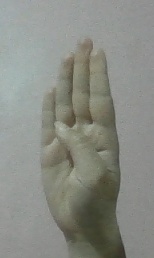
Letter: kaaf